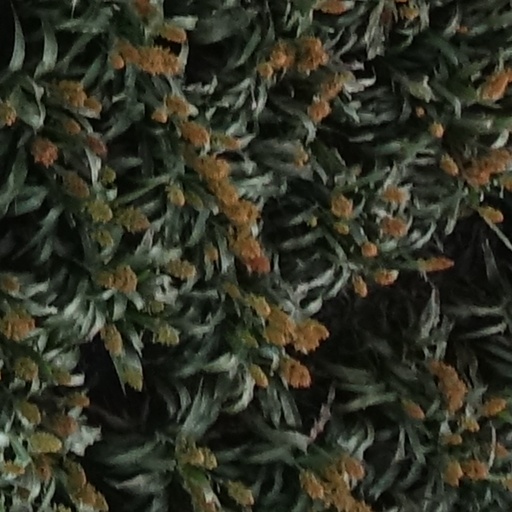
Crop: sorghum